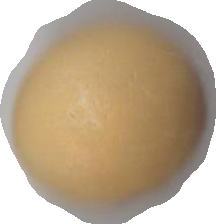
Variety: Grobogan